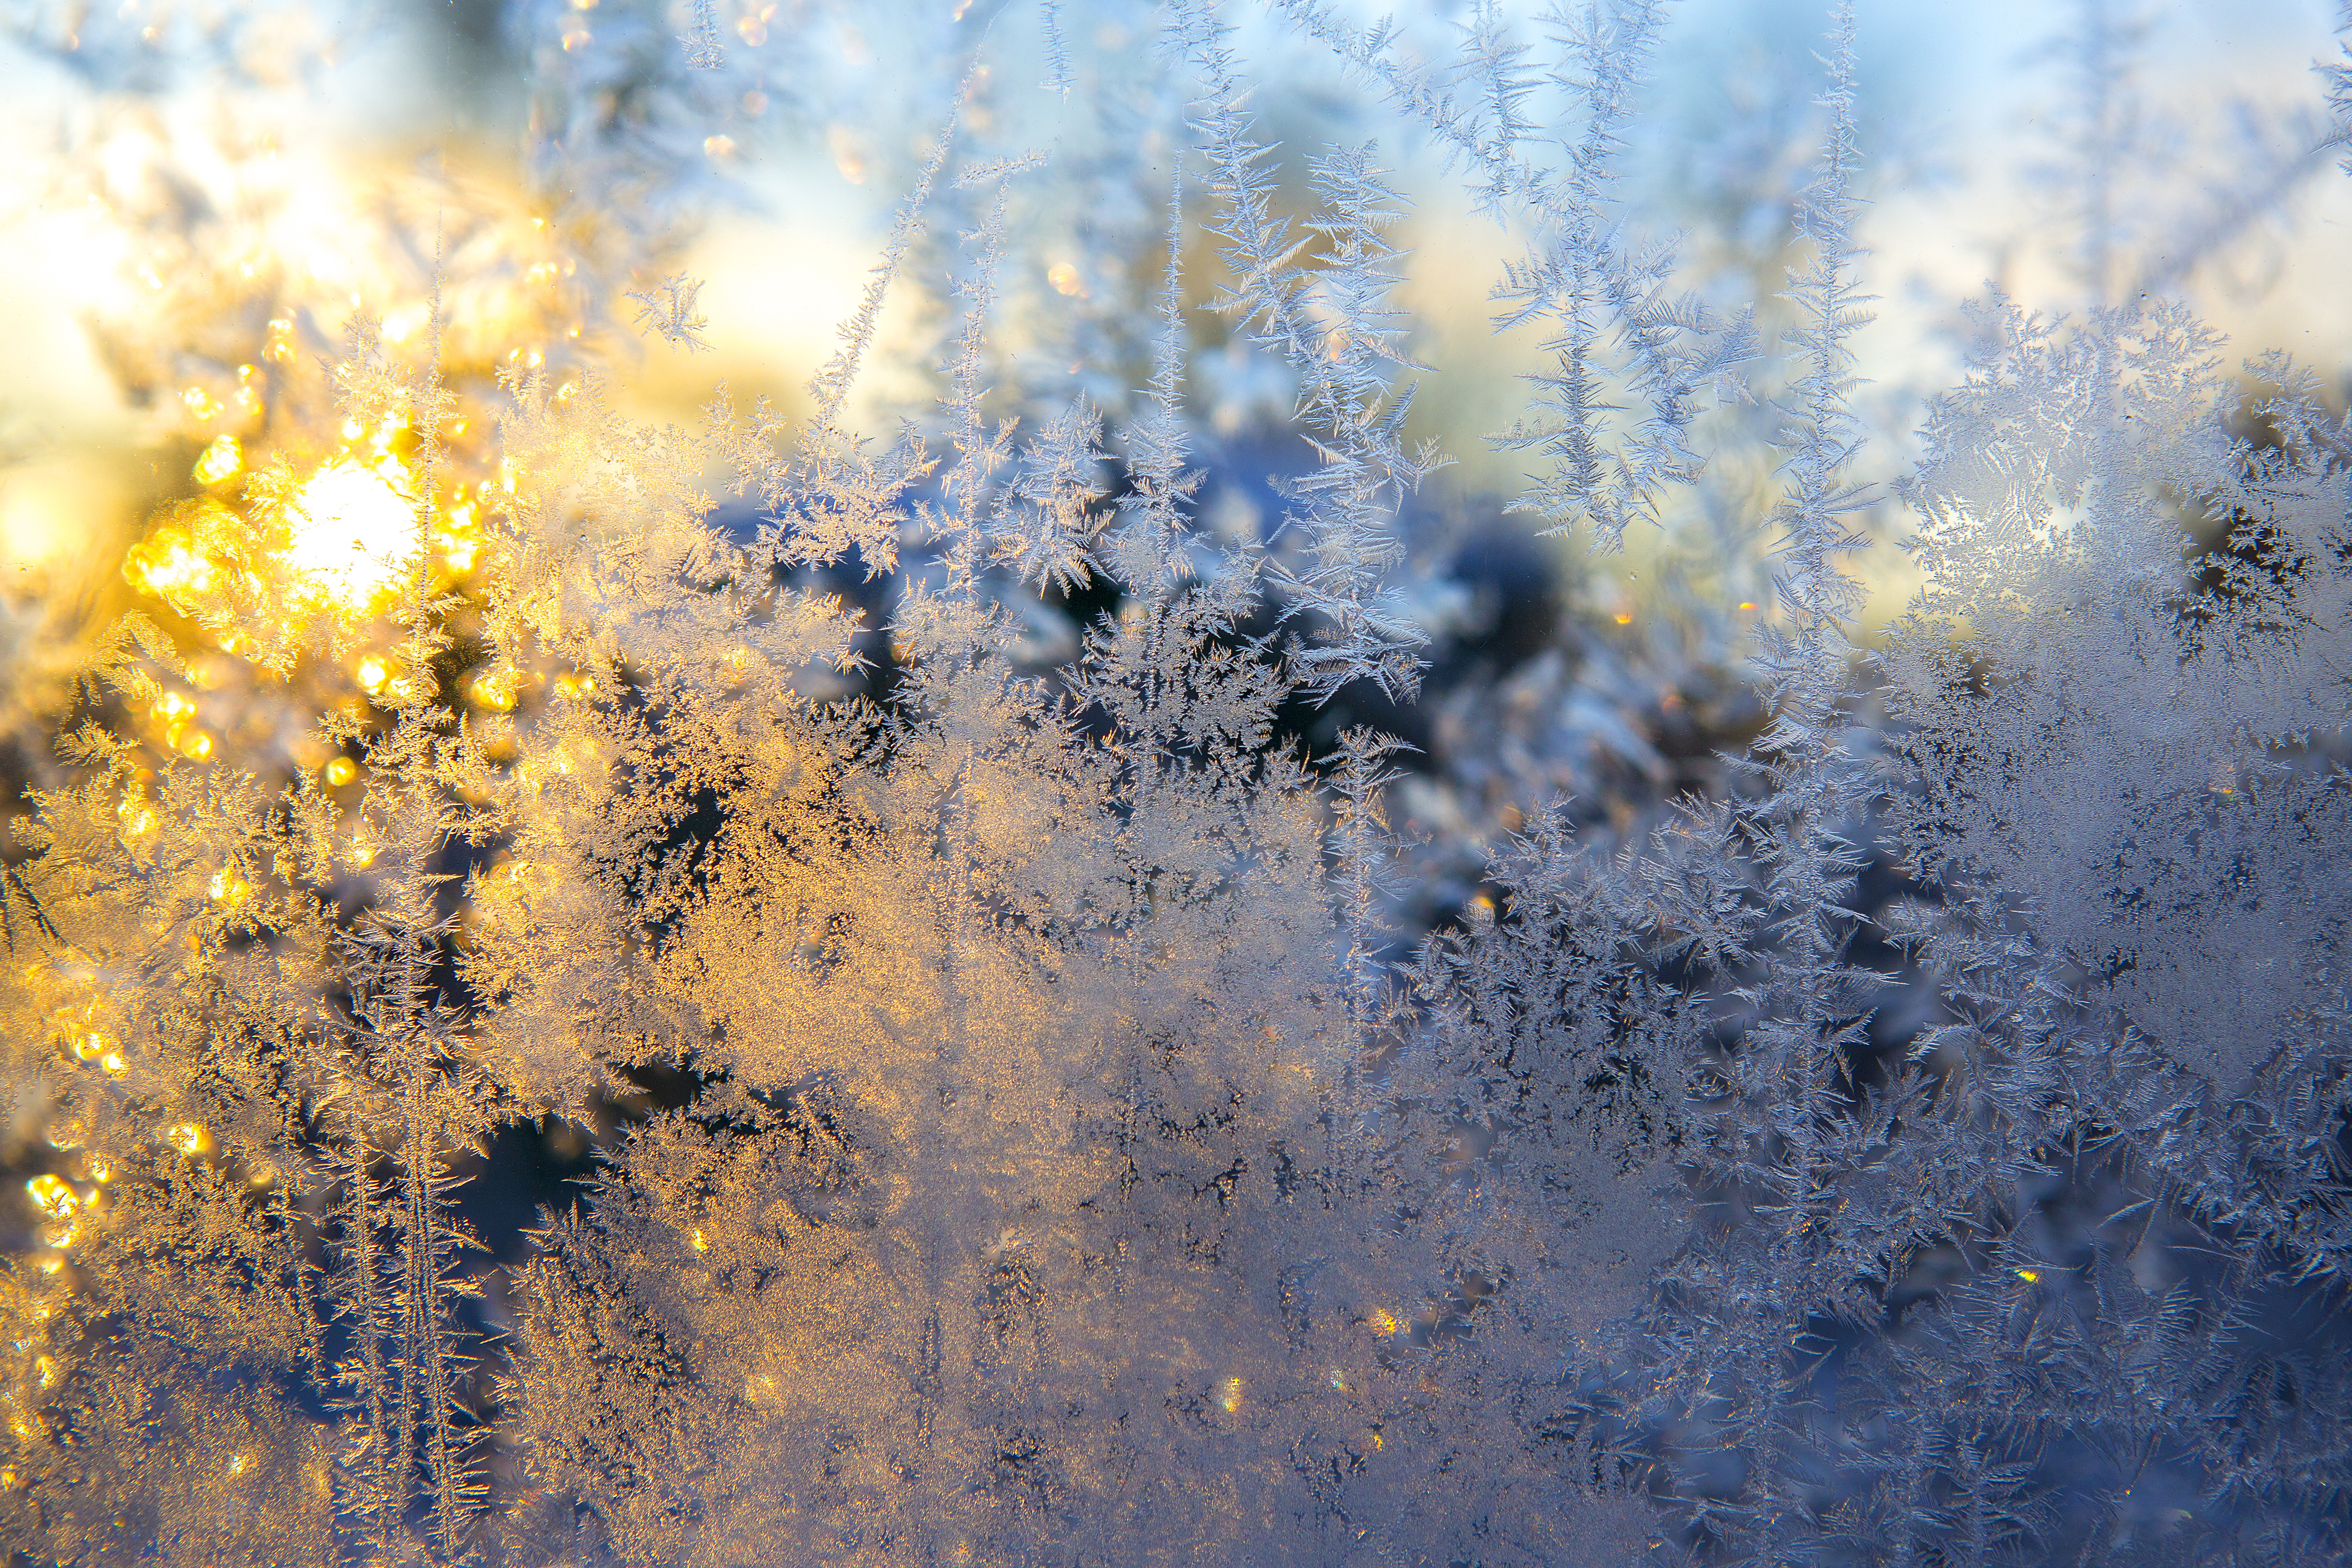
natural, atmosphere, plant, water, natural environment, natural landscape, branch, sunlight, freezing, grass, atmospheric phenomenon, twig, morning, geological phenomenon, snow, forest, frost, pattern, landscape, space, window, close up, reflection, electric blue, winter, precipitation, evening, meteorological phenomenon, tree, art, macro photography, autumn, glass, soil, road surface, night